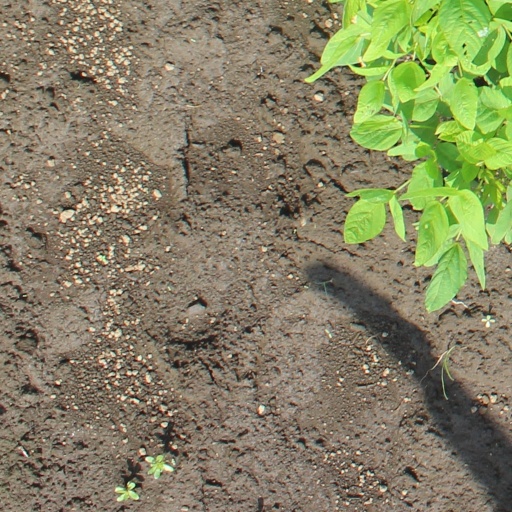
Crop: soybean